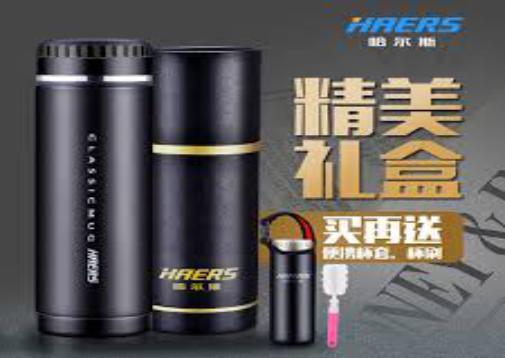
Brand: haers
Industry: Necessities